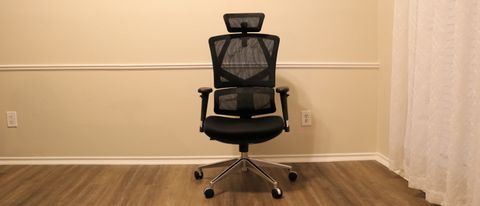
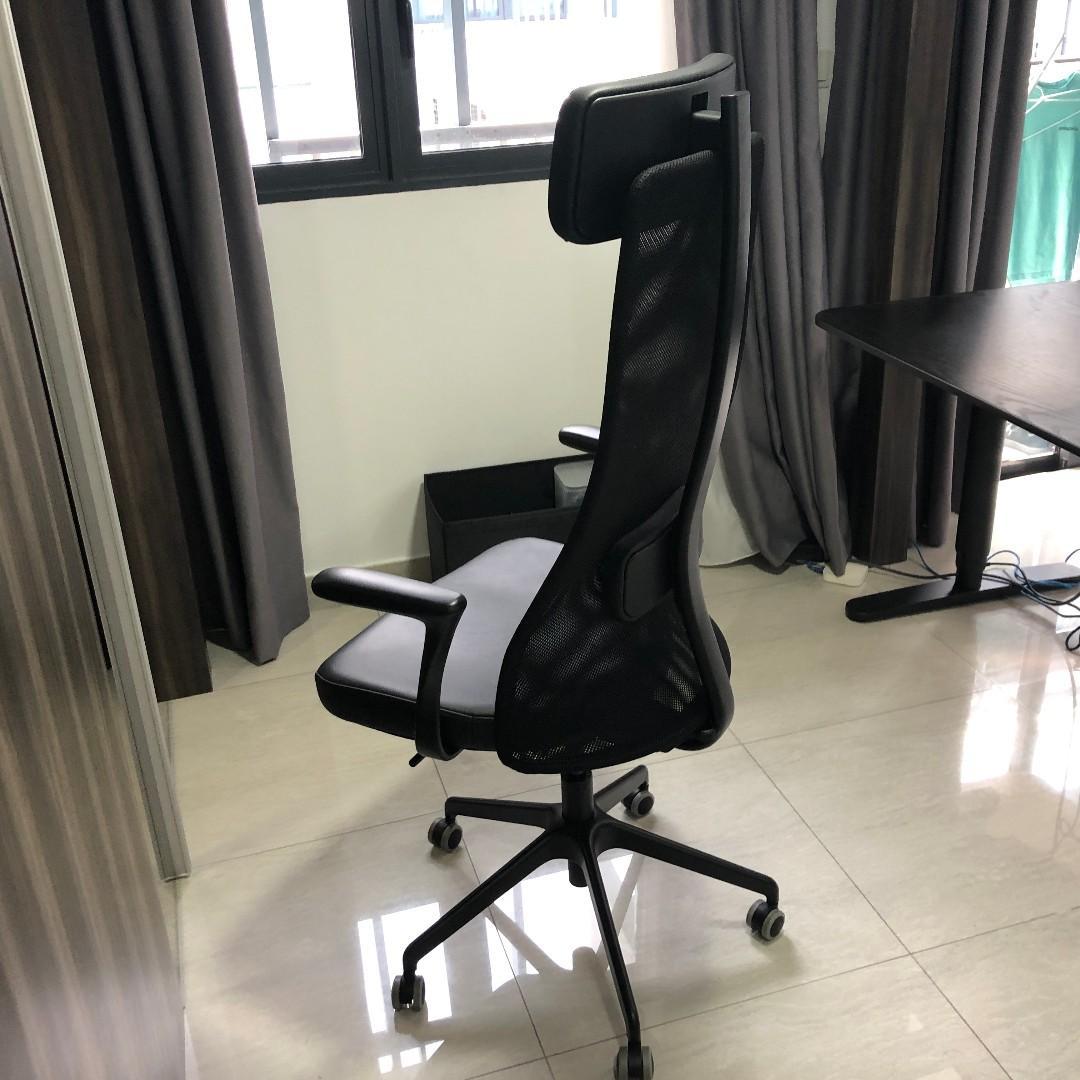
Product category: items_chair
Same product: no